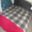
Label: bed